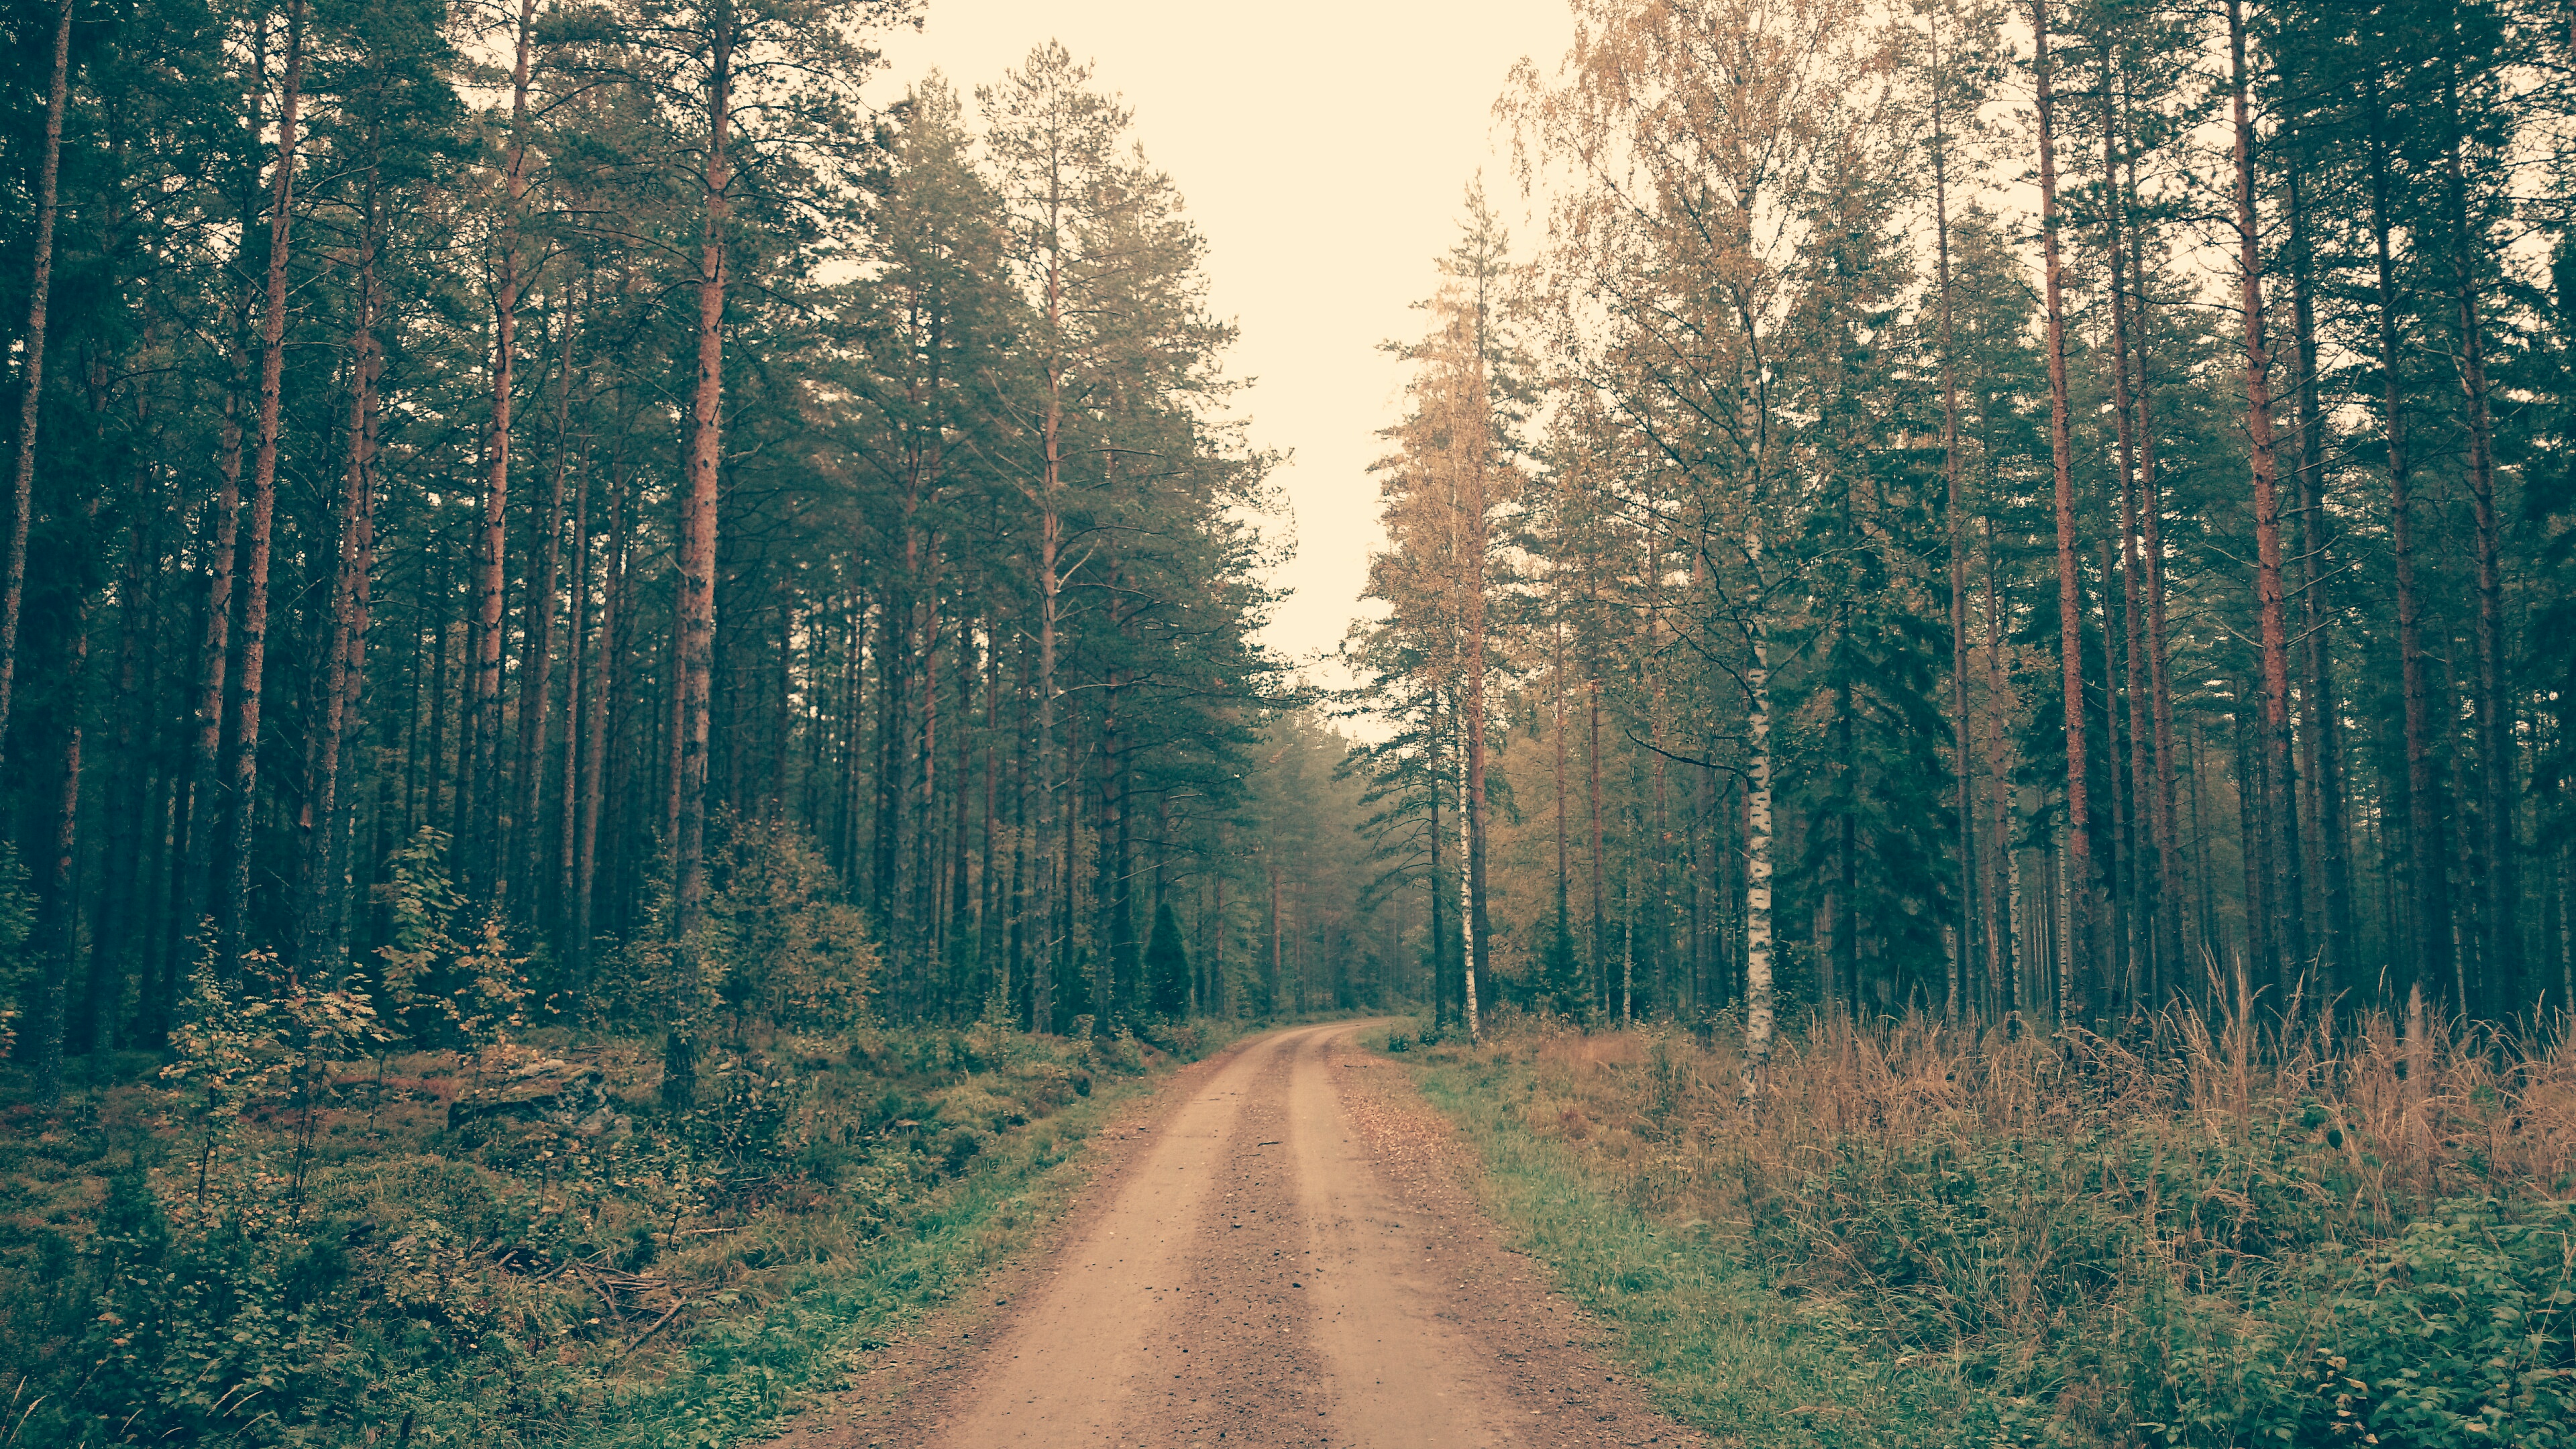
tree, nature, forest, grass, branch, winter, plant, mist, sunlight, morning, leaf, frost, dirt road, green, autumn, season, trees, pines, woodland, habitat, ecosystem, dusty road, nature wallpaper, natural environment, atmospheric phenomenon, woody plant, aforestation